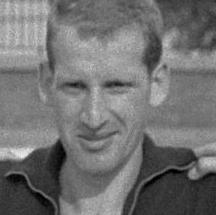
Age: 25